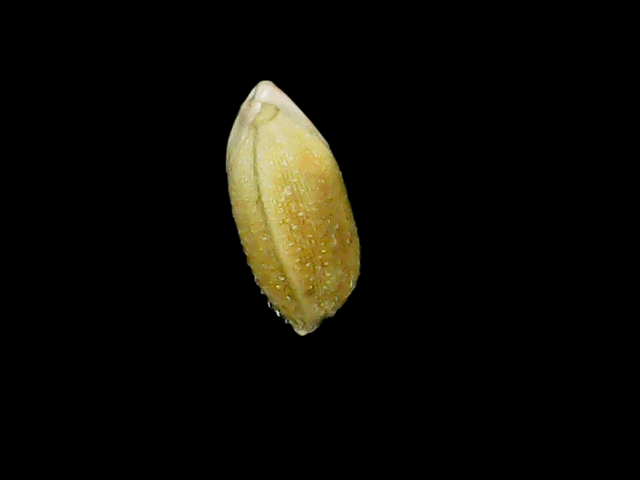
Rice variety: Bd95